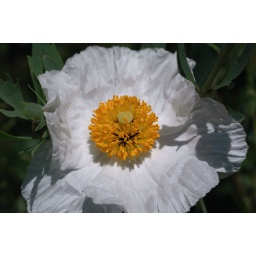
Species from California. This species has the largest flower of any flowering plant in California. Photographed at Strybing Arboretum